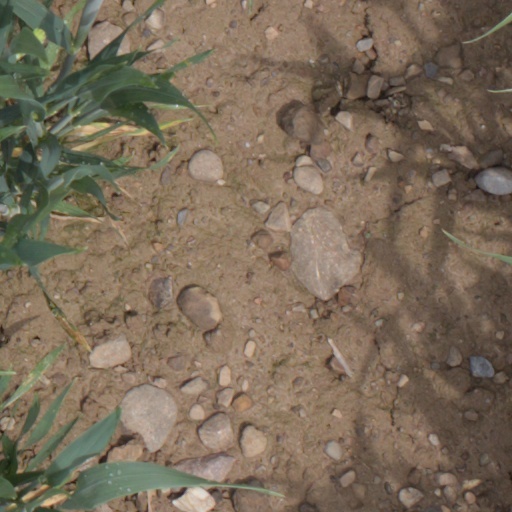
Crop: wheat